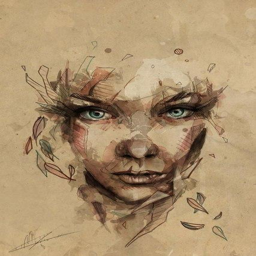
digital art selected for the #